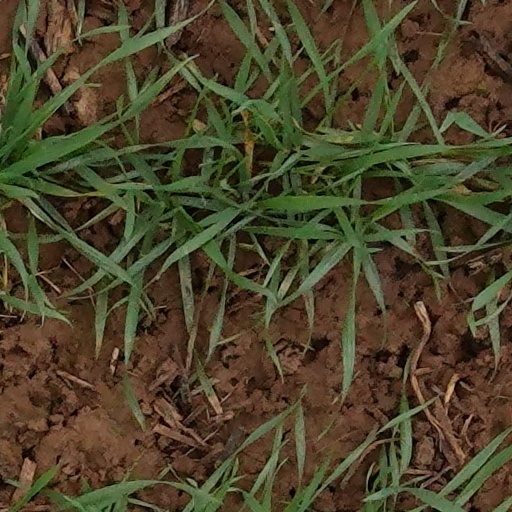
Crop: wheat